Sky position (RA, Dec in degrees): 316.427, -5.623
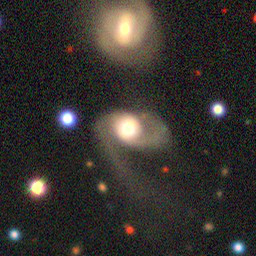
Galaxy morphology: Disturbed Galaxies